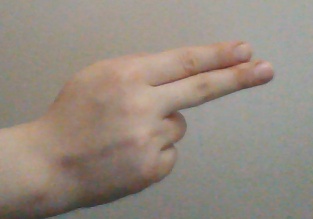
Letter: ain